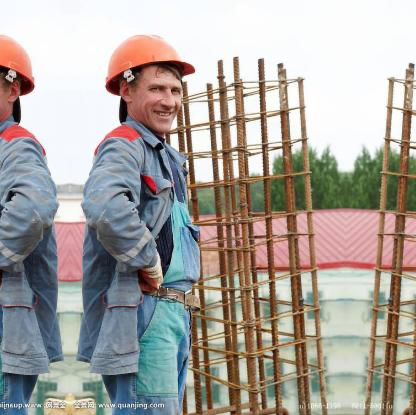
Objects in the image:
label: helmet
label: helmet